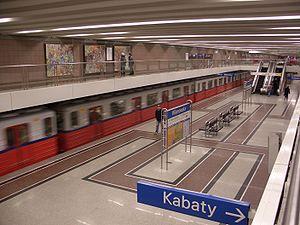
La station Wilanowska est une station de la ligne 1 du métro de Varsovie, située dans le quartier de Mokotów. Inaugurée le 7 avril 1995, la station dessert le quartier Puławska et la rue Wilanowskiej.